Situation Room

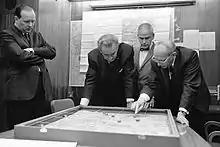

The concept of a "War Room" in the White House originated with President McKinley in 1898 during the Spanish-American War. During McKinley’s tenure, it contained telegraph systems and maps.